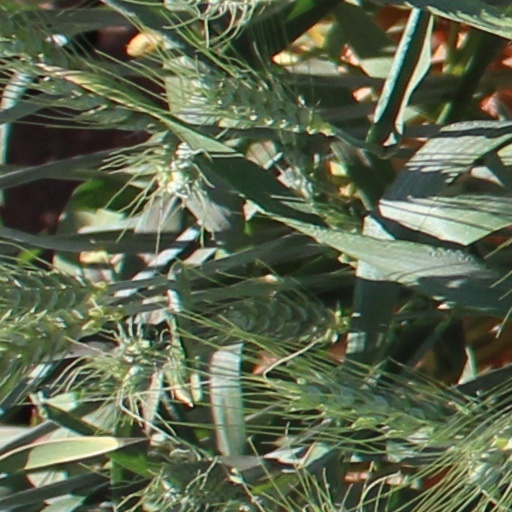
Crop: wheat